Etrian Odyssey

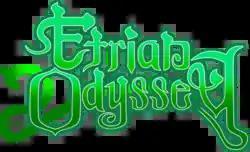

Etrian Odyssey is a dungeon crawler role-playing video game series. It is primarily developed and published by Atlus and currently owned by Sega. By 2016, the series had sold a combined total of 1.5 million copies worldwide.